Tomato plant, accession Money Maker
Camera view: bottom (45 deg); turntable rotation: 270 degrees
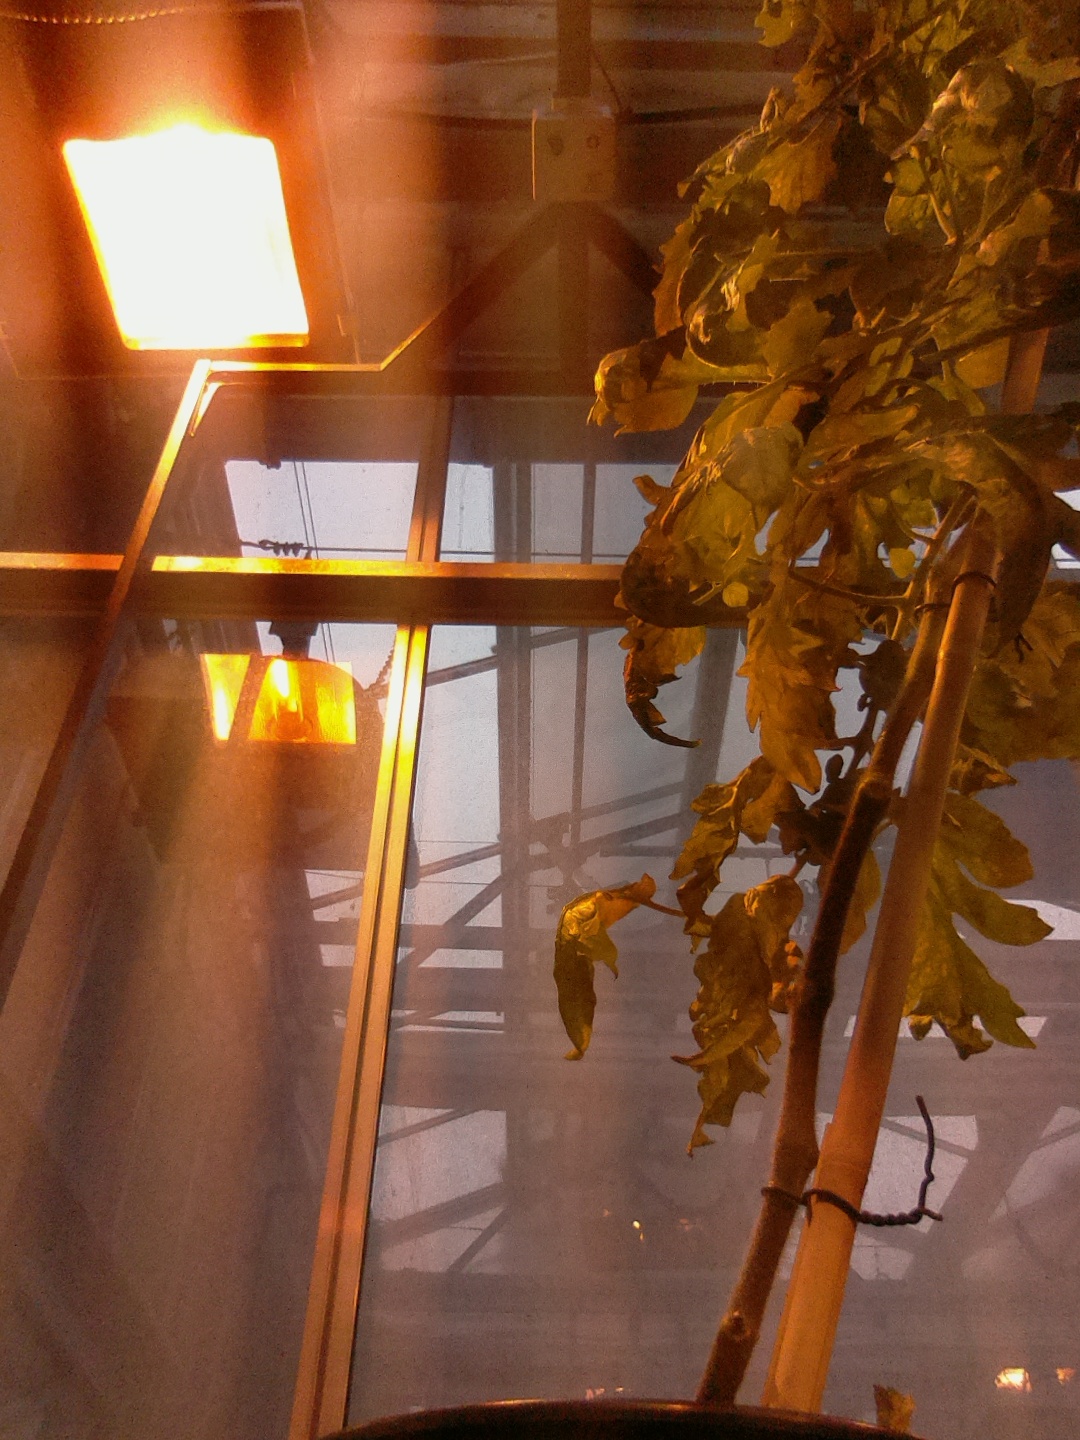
BBCH growth stage 75: 50%-60% of final fruit size